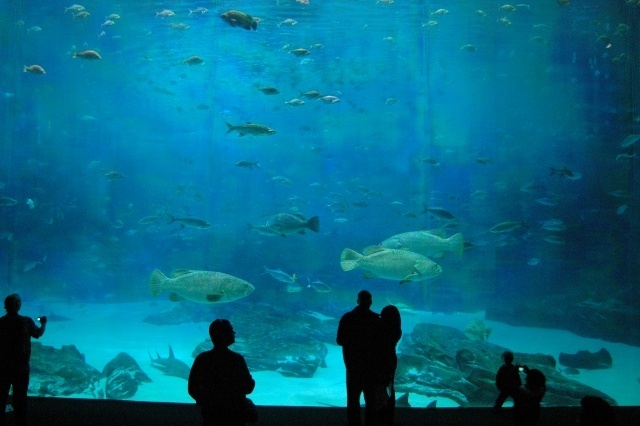
Label: not_food